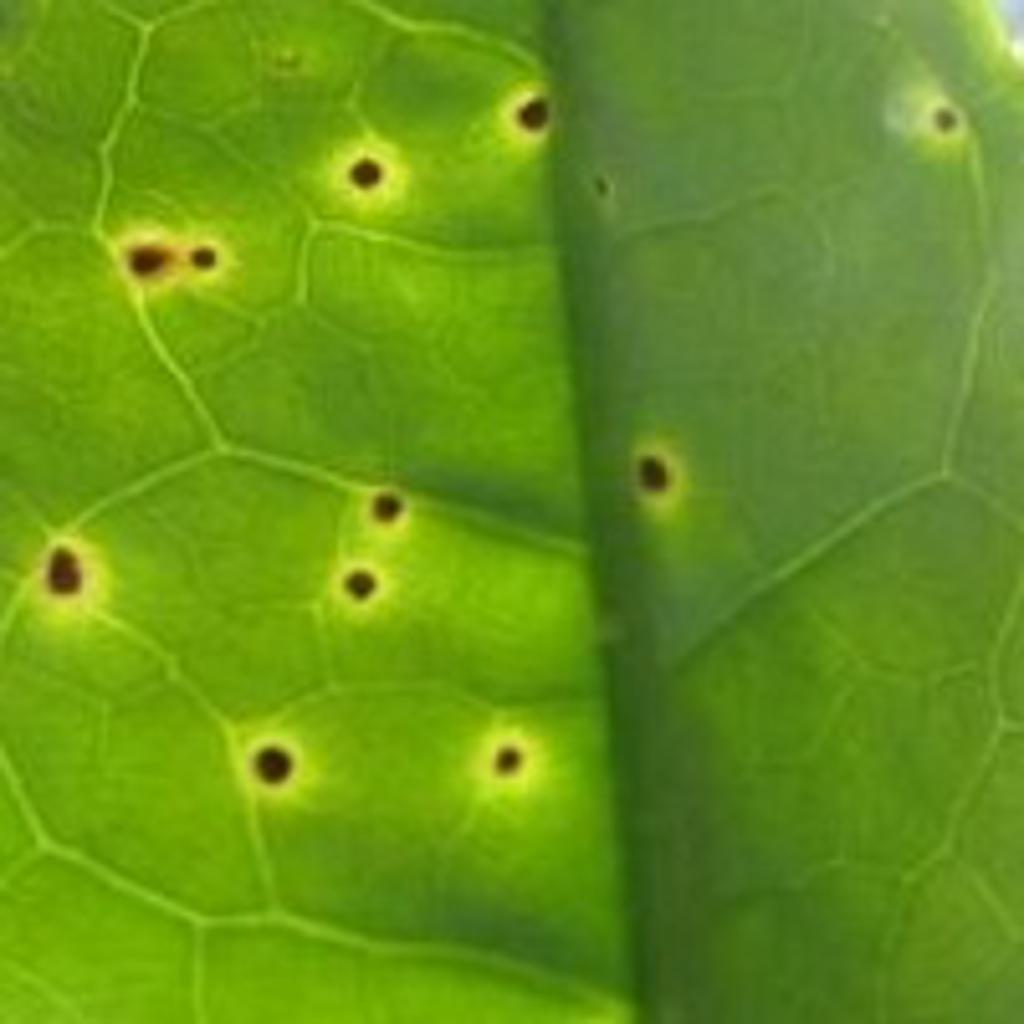
Label: Tea red scab